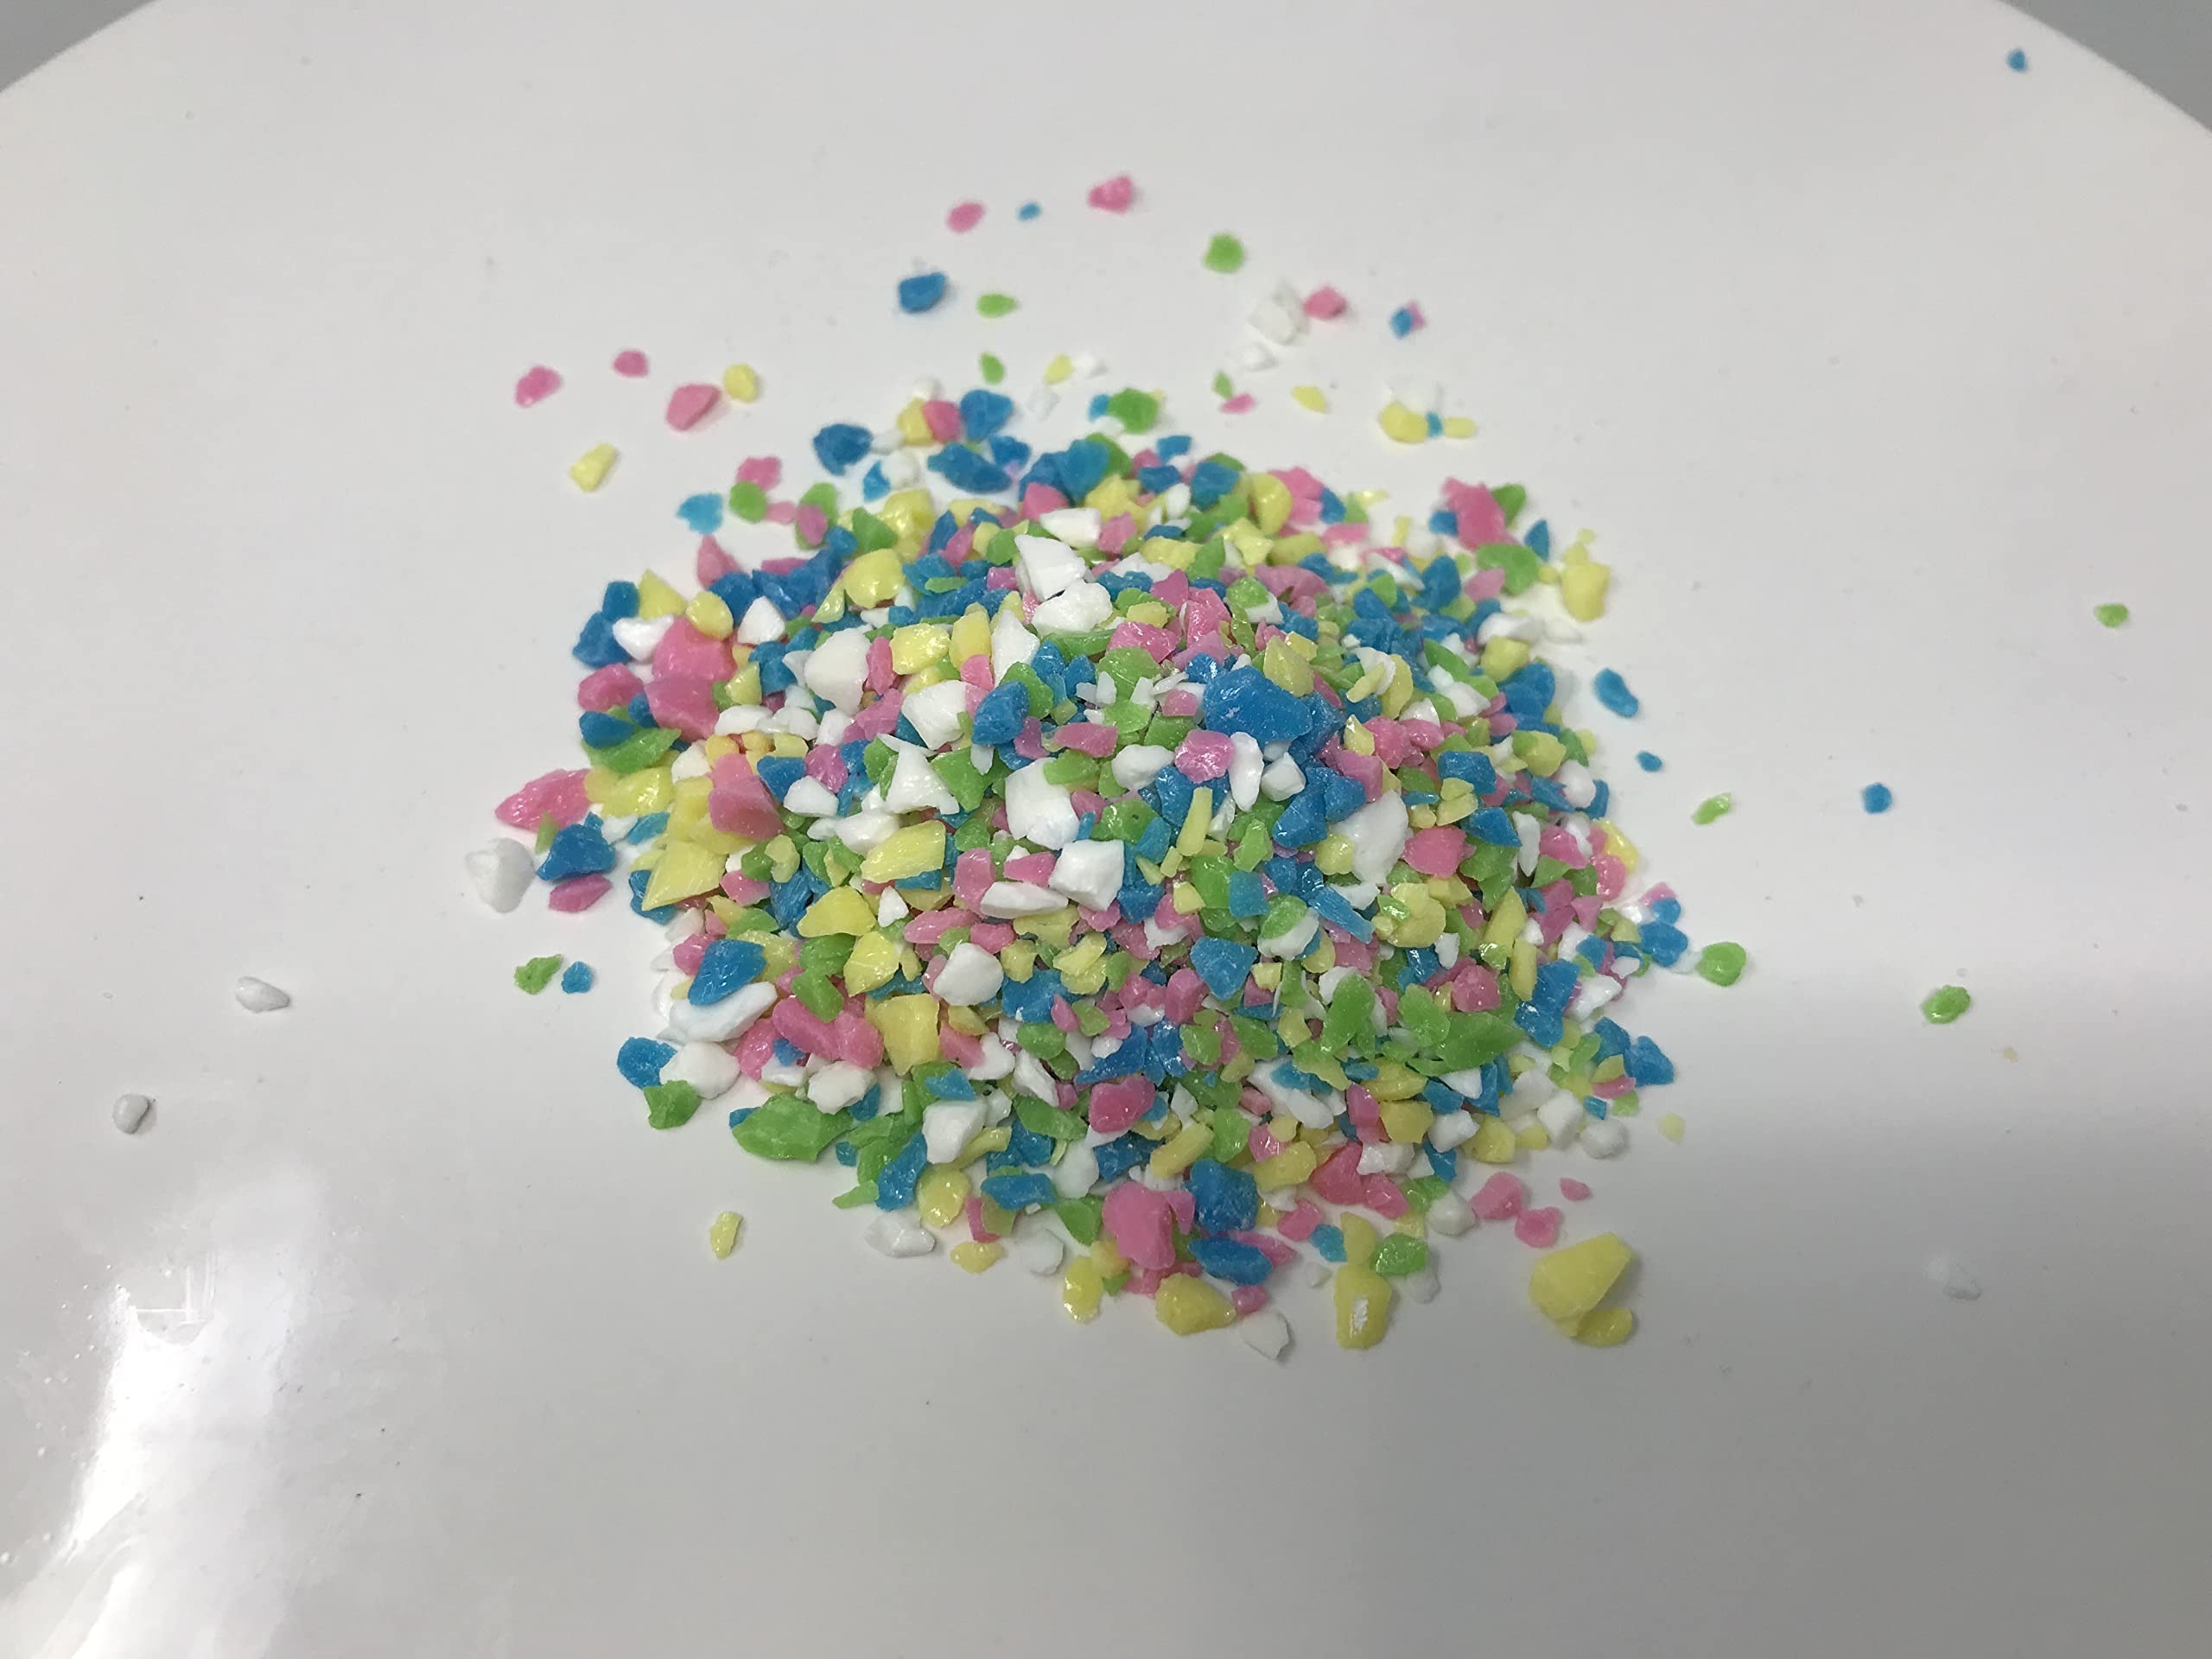
Item Name: Candy Grind crushed confetti candy Bakery Topping Sprinkles 2 pounds
Product Description: Crushed Candy Grind. Crushed hard candy with a pastel confetti look. A sweet and colorful topping for your cookies, cupcakes, ice cream, or any other dessert! This listing is for a bulk 2 pound package of Crushed Candy Grind.
Value: 32.0
Unit: Ounce

Price: 26.07